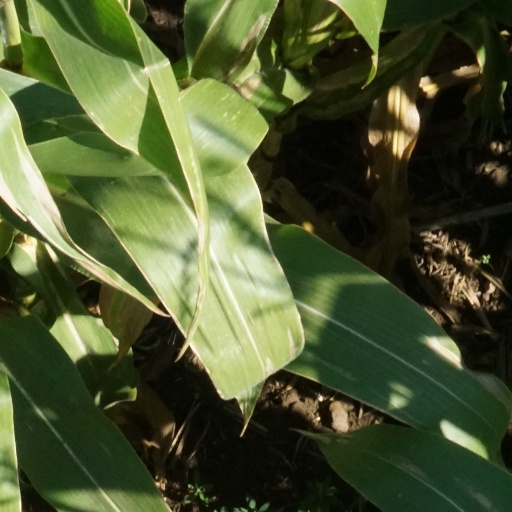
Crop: maize; corn